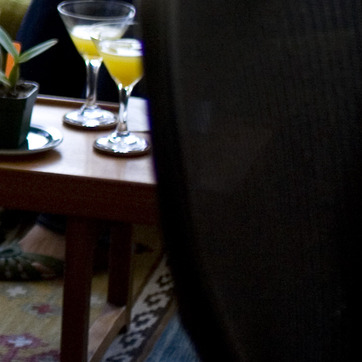
Material: leather